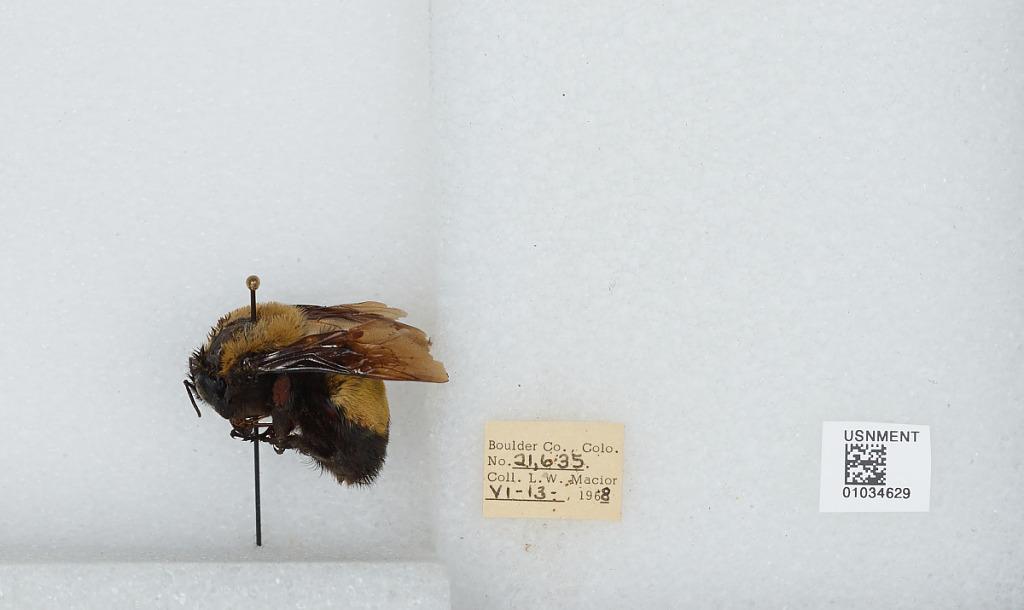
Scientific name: Bombus (Separatobombus) morrisoni Cresson
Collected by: L. Macior
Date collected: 1968-6-13
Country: United States
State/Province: Colorado
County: Boulder
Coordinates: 40.015, -105.27